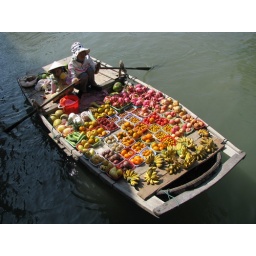
Een verkoopster van fruit komt met een bootje langsvaren in Halong Bay.